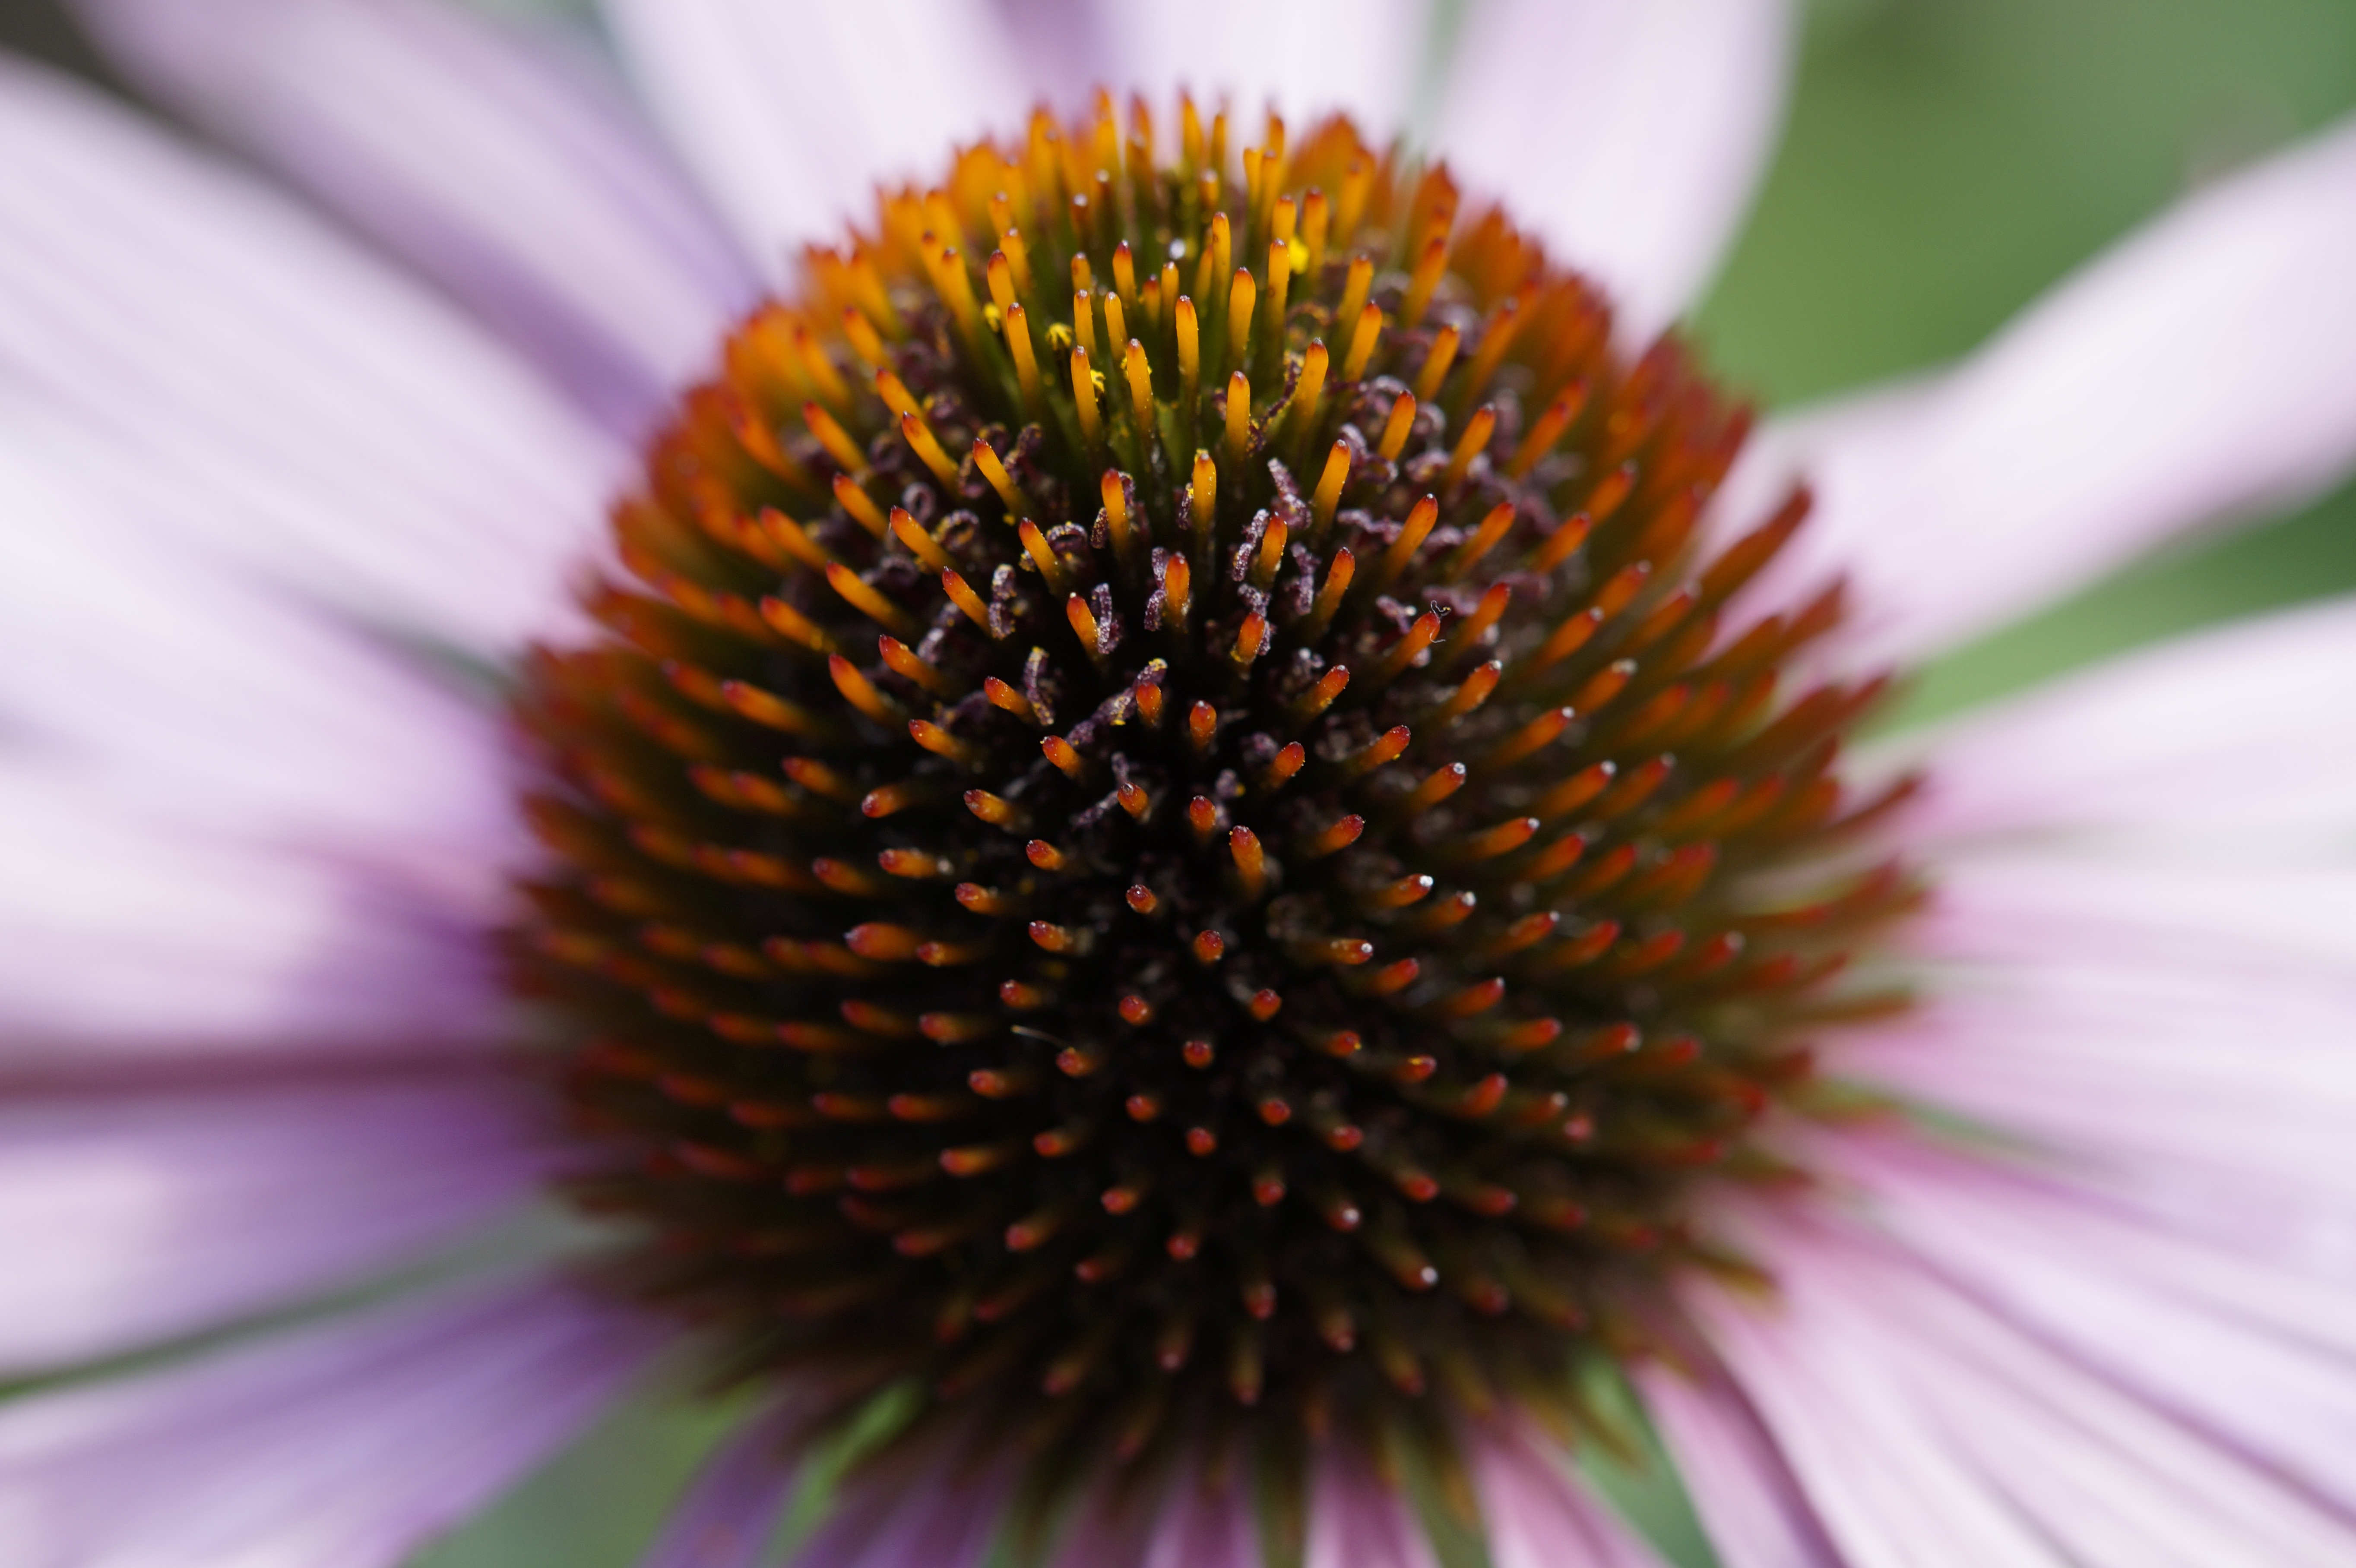
blossom, plant, photography, flower, petal, bloom, daisy, macro, botany, close, flora, close up, coneflower, detail, middle, echinacea, medicinal plant, macro photography, flowering plant, daisy family, plant stem, land plant